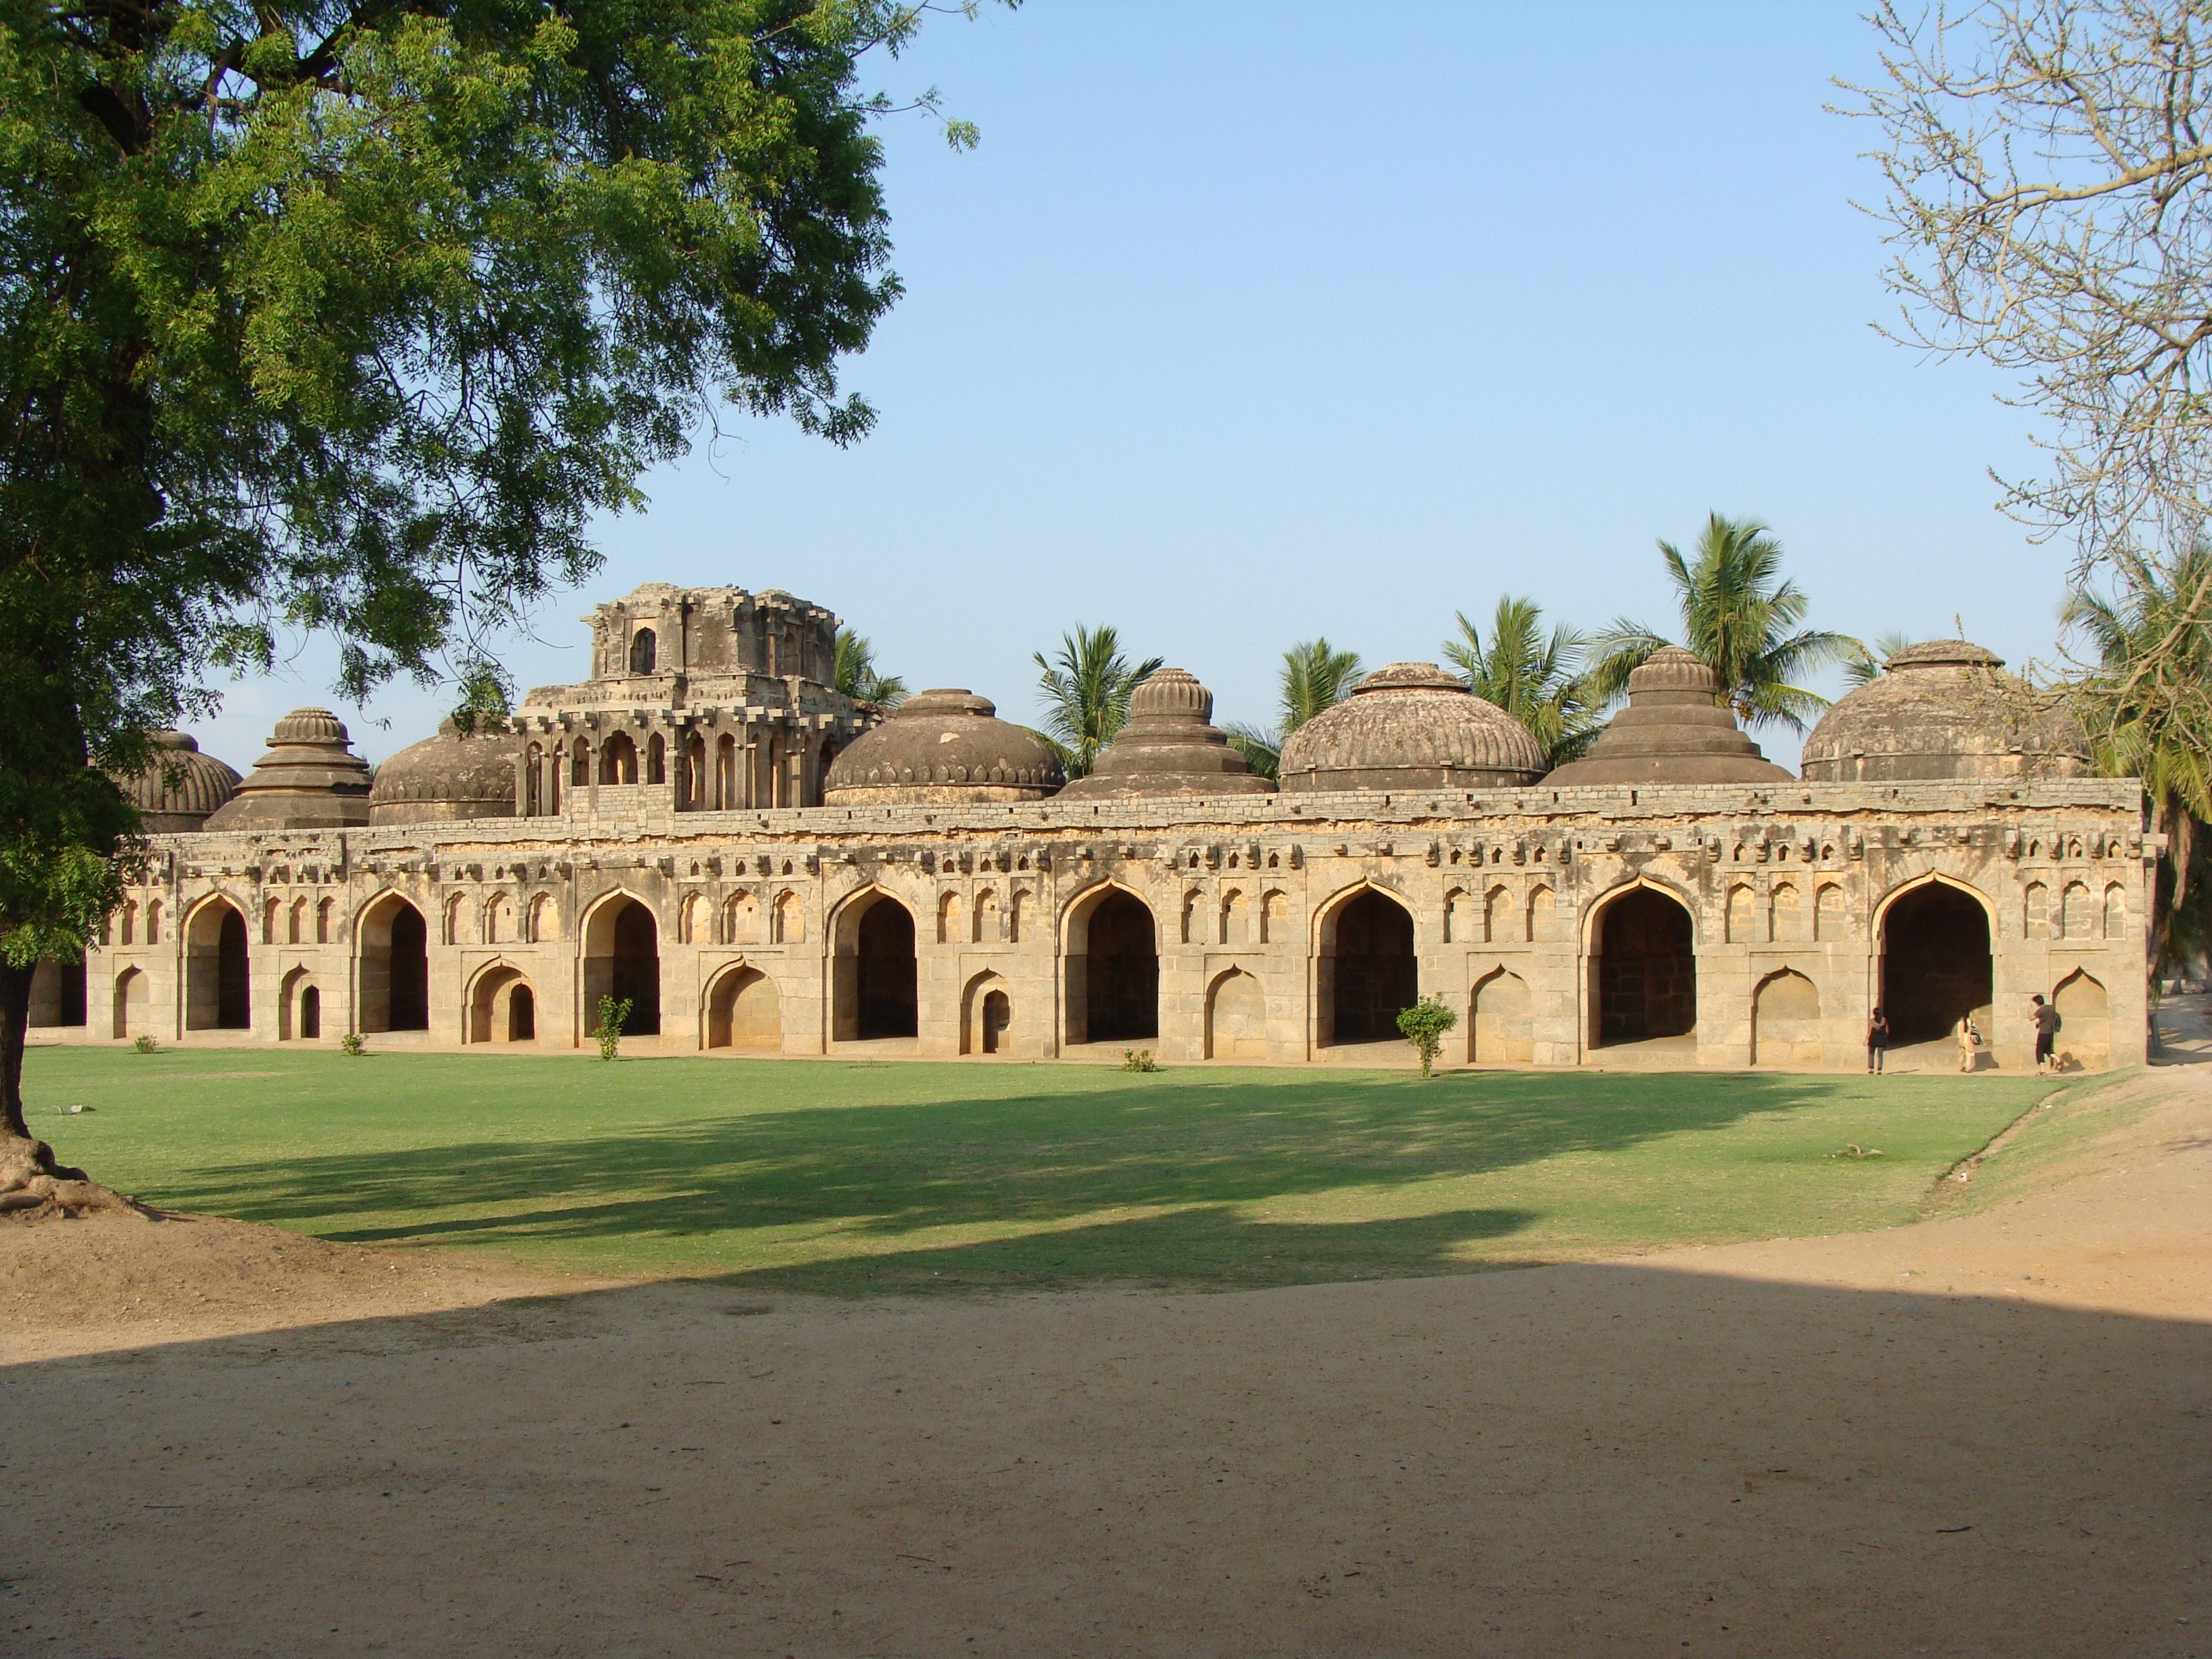
architecture, structure, building, palace, arch, landmark, fortification, place of worship, world heritage, amphitheatre, temple, ruins, monastery, india, estate, hacienda, karnataka, archaeological site, hampi, historic site, ancient history, unesco site, elephant stables